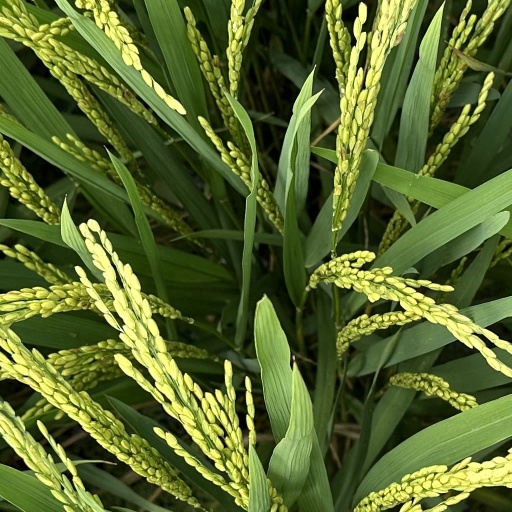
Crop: rice